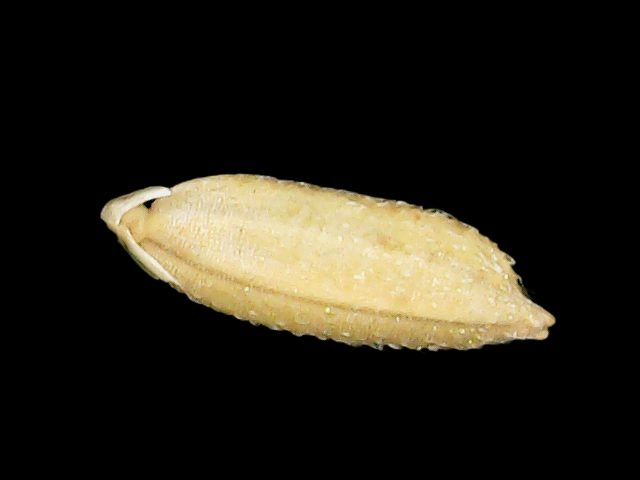
Rice variety: Bd51